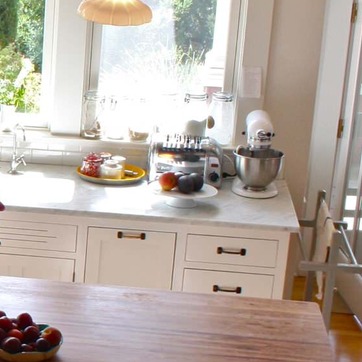
Material: food